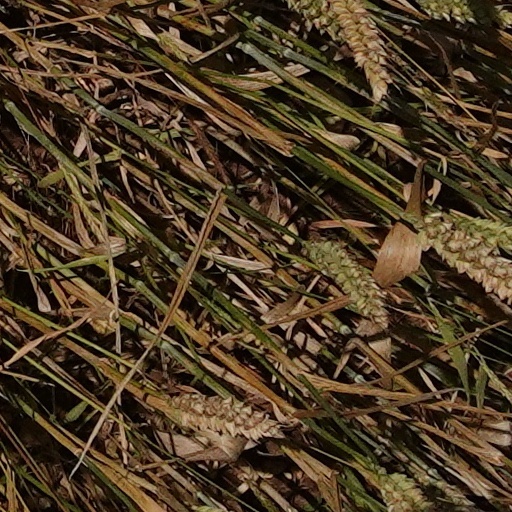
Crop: wheat